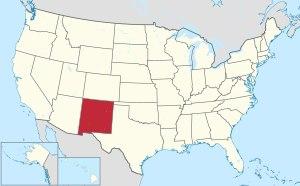
Cet article présente une liste des municipalités du Nouveau-Mexique. Elle recense toutes les municipalités incorporées de chaque catégorie en date de mars 2018. Ces municipalités sont classées par ordre alphabétique dans un tableau triable contenant leur type, leur nom officiel, et les données démographiques de Bureau du recensement des États-Unis issues du recensement de 2010 visant à refléter leurs places en ce qui concerne la superficie et la population.